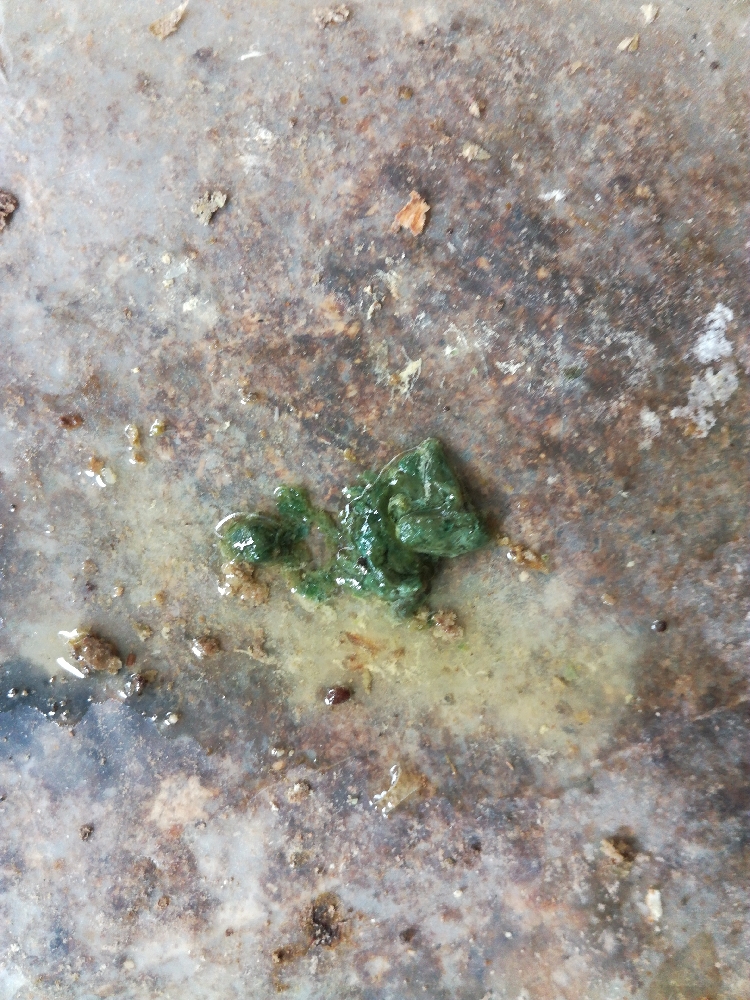
PCR-confirmed diagnosis: Newcastle disease